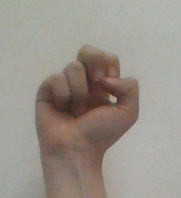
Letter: gaaf